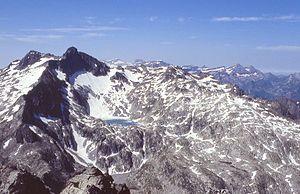
La face Nord du Pic Long, dominant le lac Tourrat (vue depuis le sommet du Turon de Néouvielle)
Le massif du Néouvielle est un massif de montagnes de la chaîne des Pyrénées situé dans le département des Hautes-Pyrénées en région Occitanie, en France. Il mesure 25,5 km de long pour 17 km de large, et culmine au pic Long à 3 192 mètres. Géologiquement parlant, à cause de la nature plutonique de ses roches et de sa position centrale dans la chaîne, le massif du Néouvielle fait partie de la zone axiale des Pyrénées.
Le dent d’Estibère-Male est un sommet des Pyrénées françaises.
Le lac Tourrat est un lac de la chaîne de montagne des Pyrénées françaises situé dans le département des Hautes-Pyrénées de la région Occitanie.
Le pic Long est un sommet des Pyrénées françaises. Avec ses 3 192 mètres, c'est le plus haut sommet du massif du Néouvielle et le troisième plus haut sommet des Pyrénées situé entièrement en France, après la pointe Chausenque et le piton Carré.